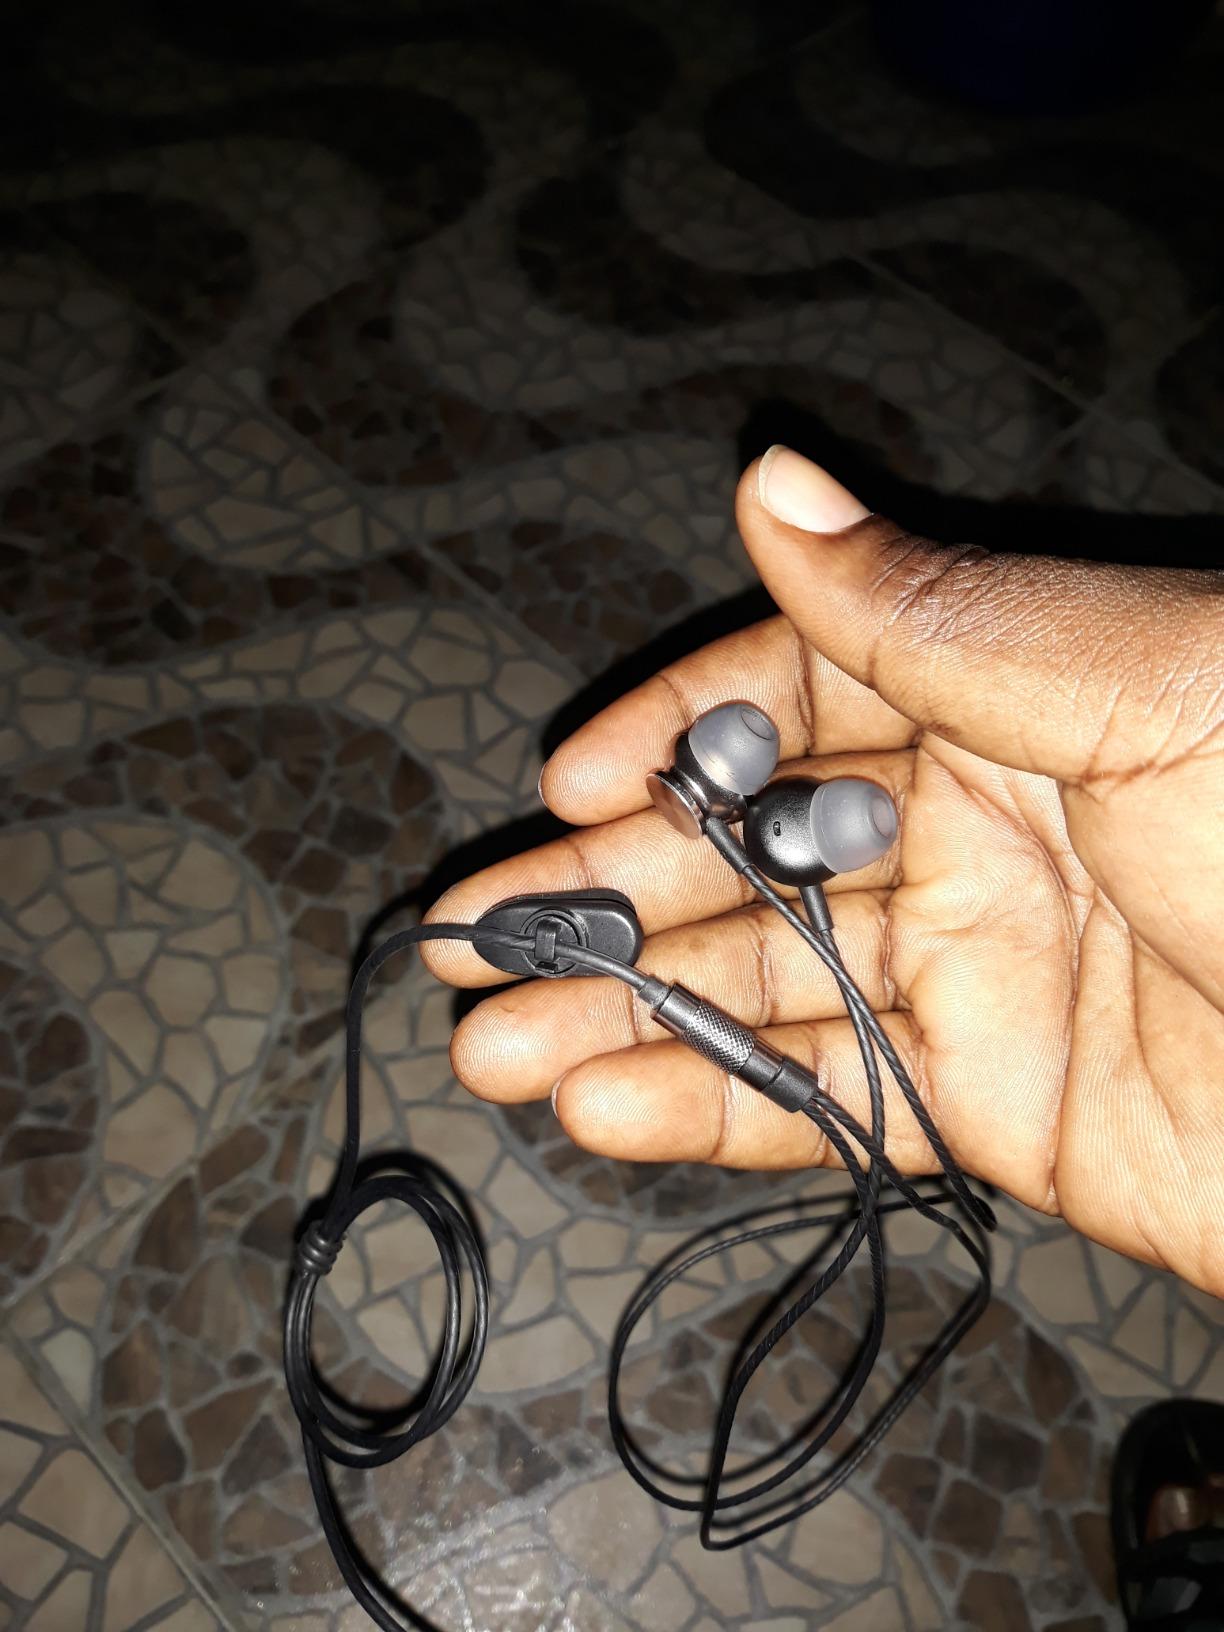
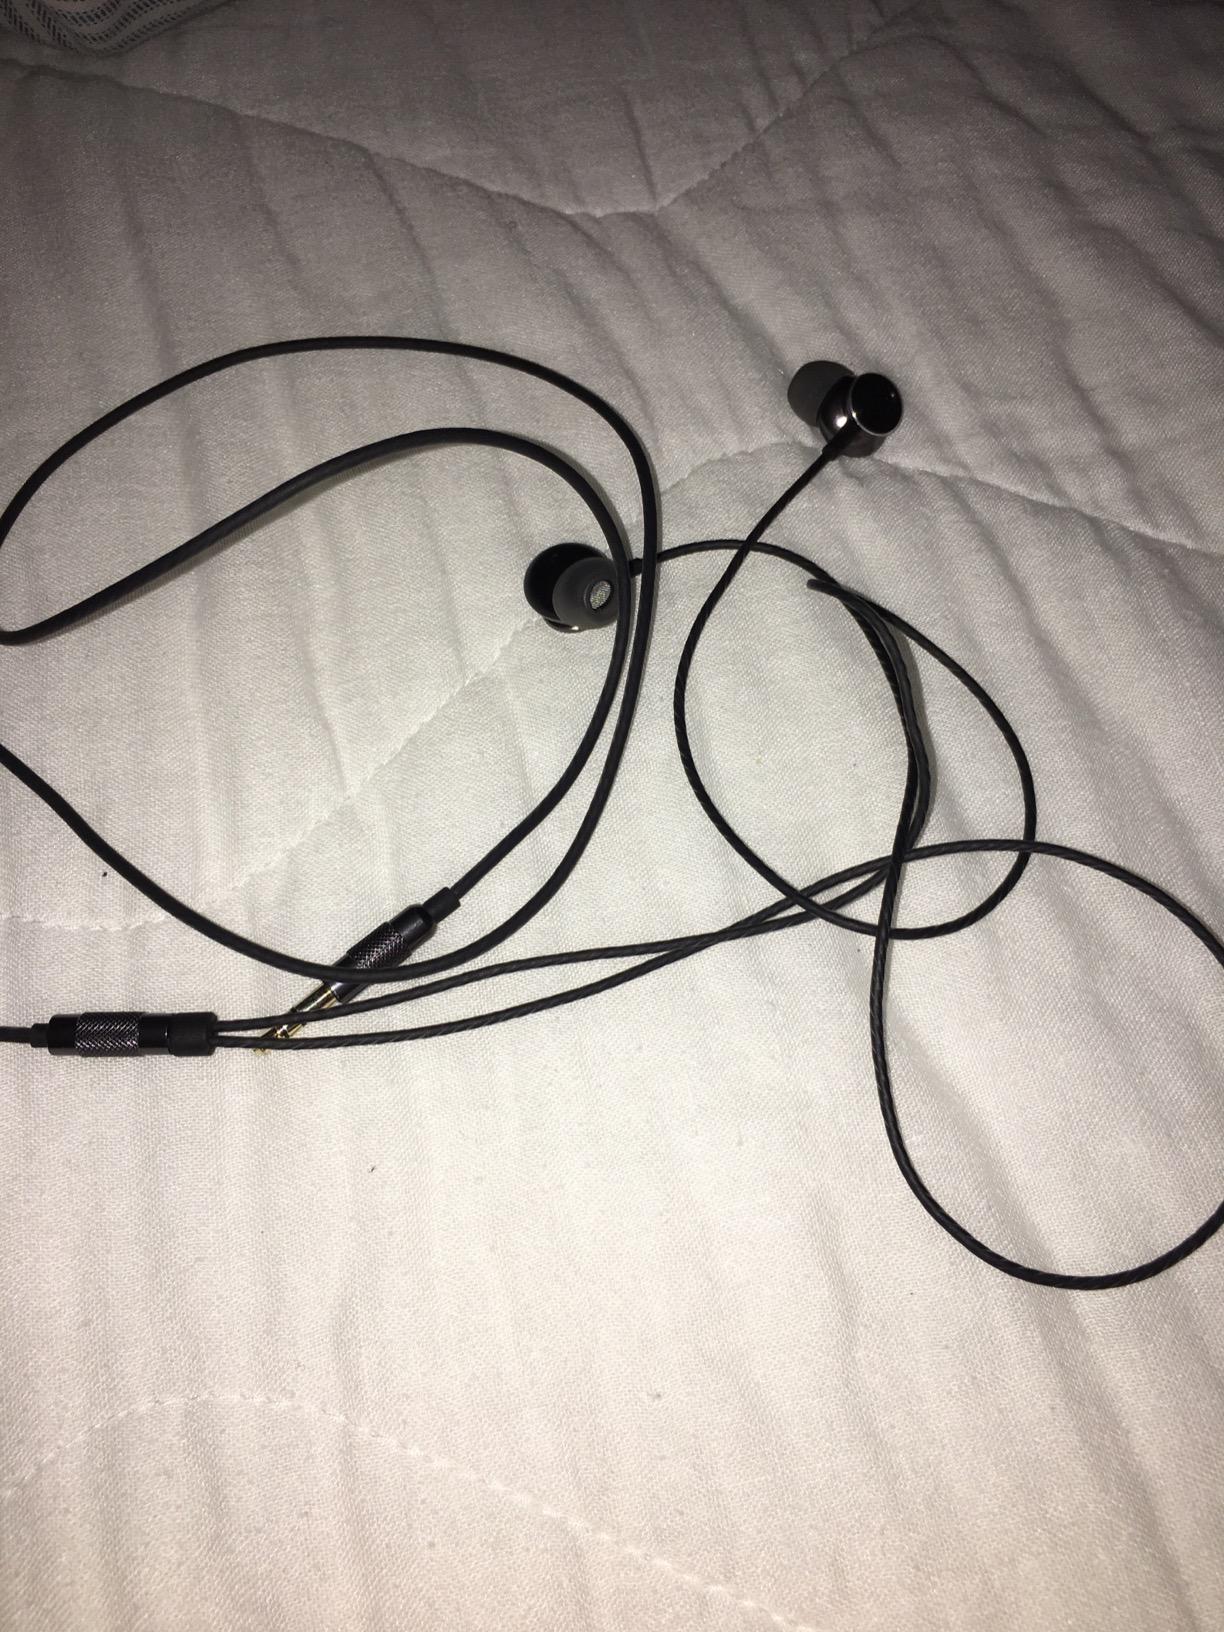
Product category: headphones
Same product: yes